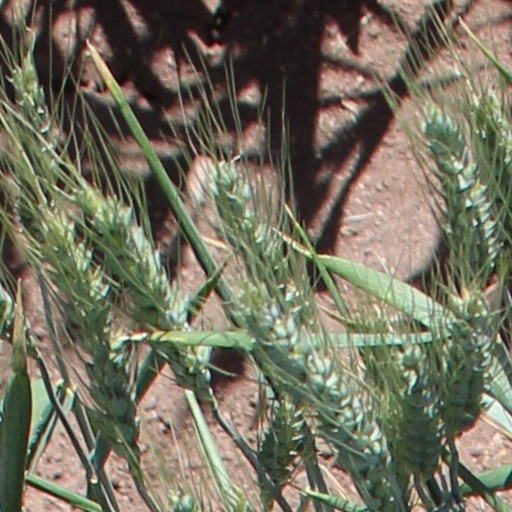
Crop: wheat